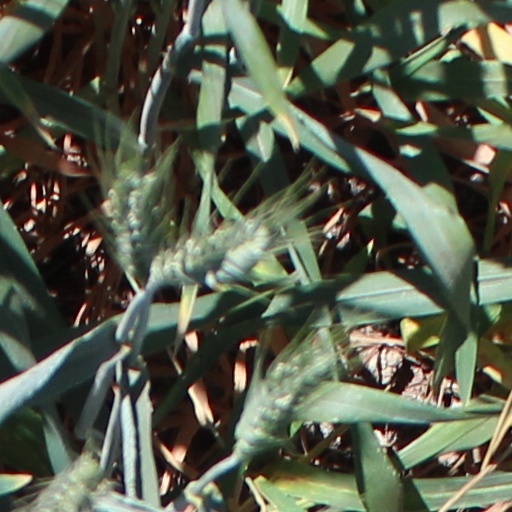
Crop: wheat